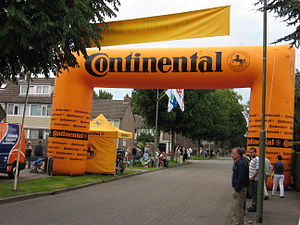
Continental AG
Continental AG er en tysk koncern der producerer dæk, bremsesystemer, Elektronisk Stabiliseringsprogrammer og andet tilbehør til auto- og transportindustrien. Firmaet har hovedsæde i Hannover i delstaten Niedersachsen. Det er verdens 4. største producent af dæk efter Bridgestone, Michelin og Goodyear.